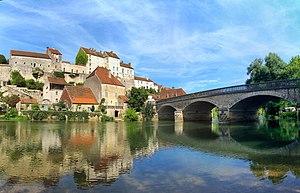
La Haute-Saône est un département français appartenant à la région de Bourgogne-Franche-Comté. Il fait partie de la région historique et culturelle de Franche-Comté. L'Insee et La Poste lui attribuent le code 70. La ville la plus peuplée du département est Vesoul, qui est également la préfecture, tandis que la commune la plus étendue est Champlitte avec 129 km². Le département a la particularité d'avoir 5 pôles urbains que sont Vesoul, Gray, Luxeuil-les-Bains, Lure et Héricourt, tout en possédant un caractère rural permettant le développement de l'écotourisme et du cyclotourisme.
L'Ognon est une rivière située dans l’est de la France en région Bourgogne-Franche-Comté, dans les départements de la Côte-d'Or, du Doubs, du Jura et de la Haute-Saône.
Pesmes est une commune française située dans le département de la Haute-Saône, en région Bourgogne-Franche-Comté. Elle fait partie de la région culturelle et historique de Franche-Comté.
La communauté de communes du val de Pesmes est une ancienne communauté de communes française de la Haute-Saône en France.